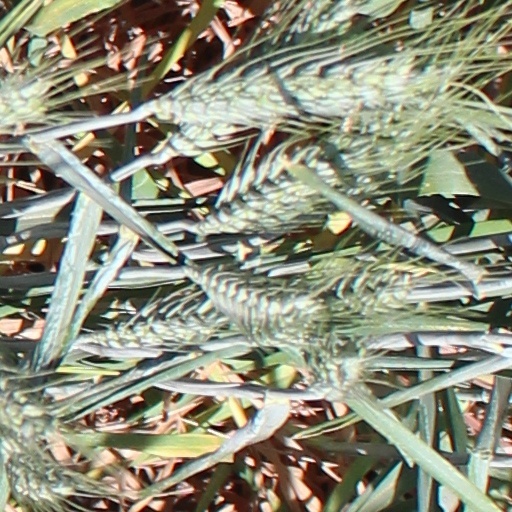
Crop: wheat